Australian of the Year

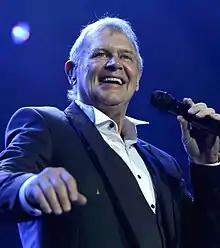
John Farnham was Australian of the Year in 1987

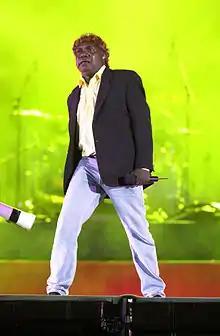
Recognising the role of Aboriginal Australians, Mandawuy Yunupingu, frontman of Yothu Yindi, was Australian of the Year in 1992

During the 1990s, the Australian of the Year award intersected noticeably with the politics of national identity. In its attempt to encourage unified national celebrations, the NADC was a strong promoter of both multiculturalism and reconciliation. The council was also linked to the growing republican movement and the campaign to change the national flag. Australians of the Year in this period included Yothu Yindi lead singer and prominent Aboriginal identity Mandawuy Yunupingu; environmentalist and republican Ian Kiernan; and Chinese-Australian paediatrician John Yu. Yunupingu's award continued a strong tradition of honouring Indigenous Australians. The first Aboriginal winner was boxer Lionel Rose, who quipped: "One hundred and eighty-two years ago one of my mob would have been a dead cert' for this." Since then a further seven Indigenous people have been named Australian of the Year, for achievements in sport, music, politics, law, public service and academia. Many have played a role in Indigenous advocacy and some have raised concerns about the celebration of Australia Day on 26 January, most notably the 1985 recipient Lowitja O'Donoghue.